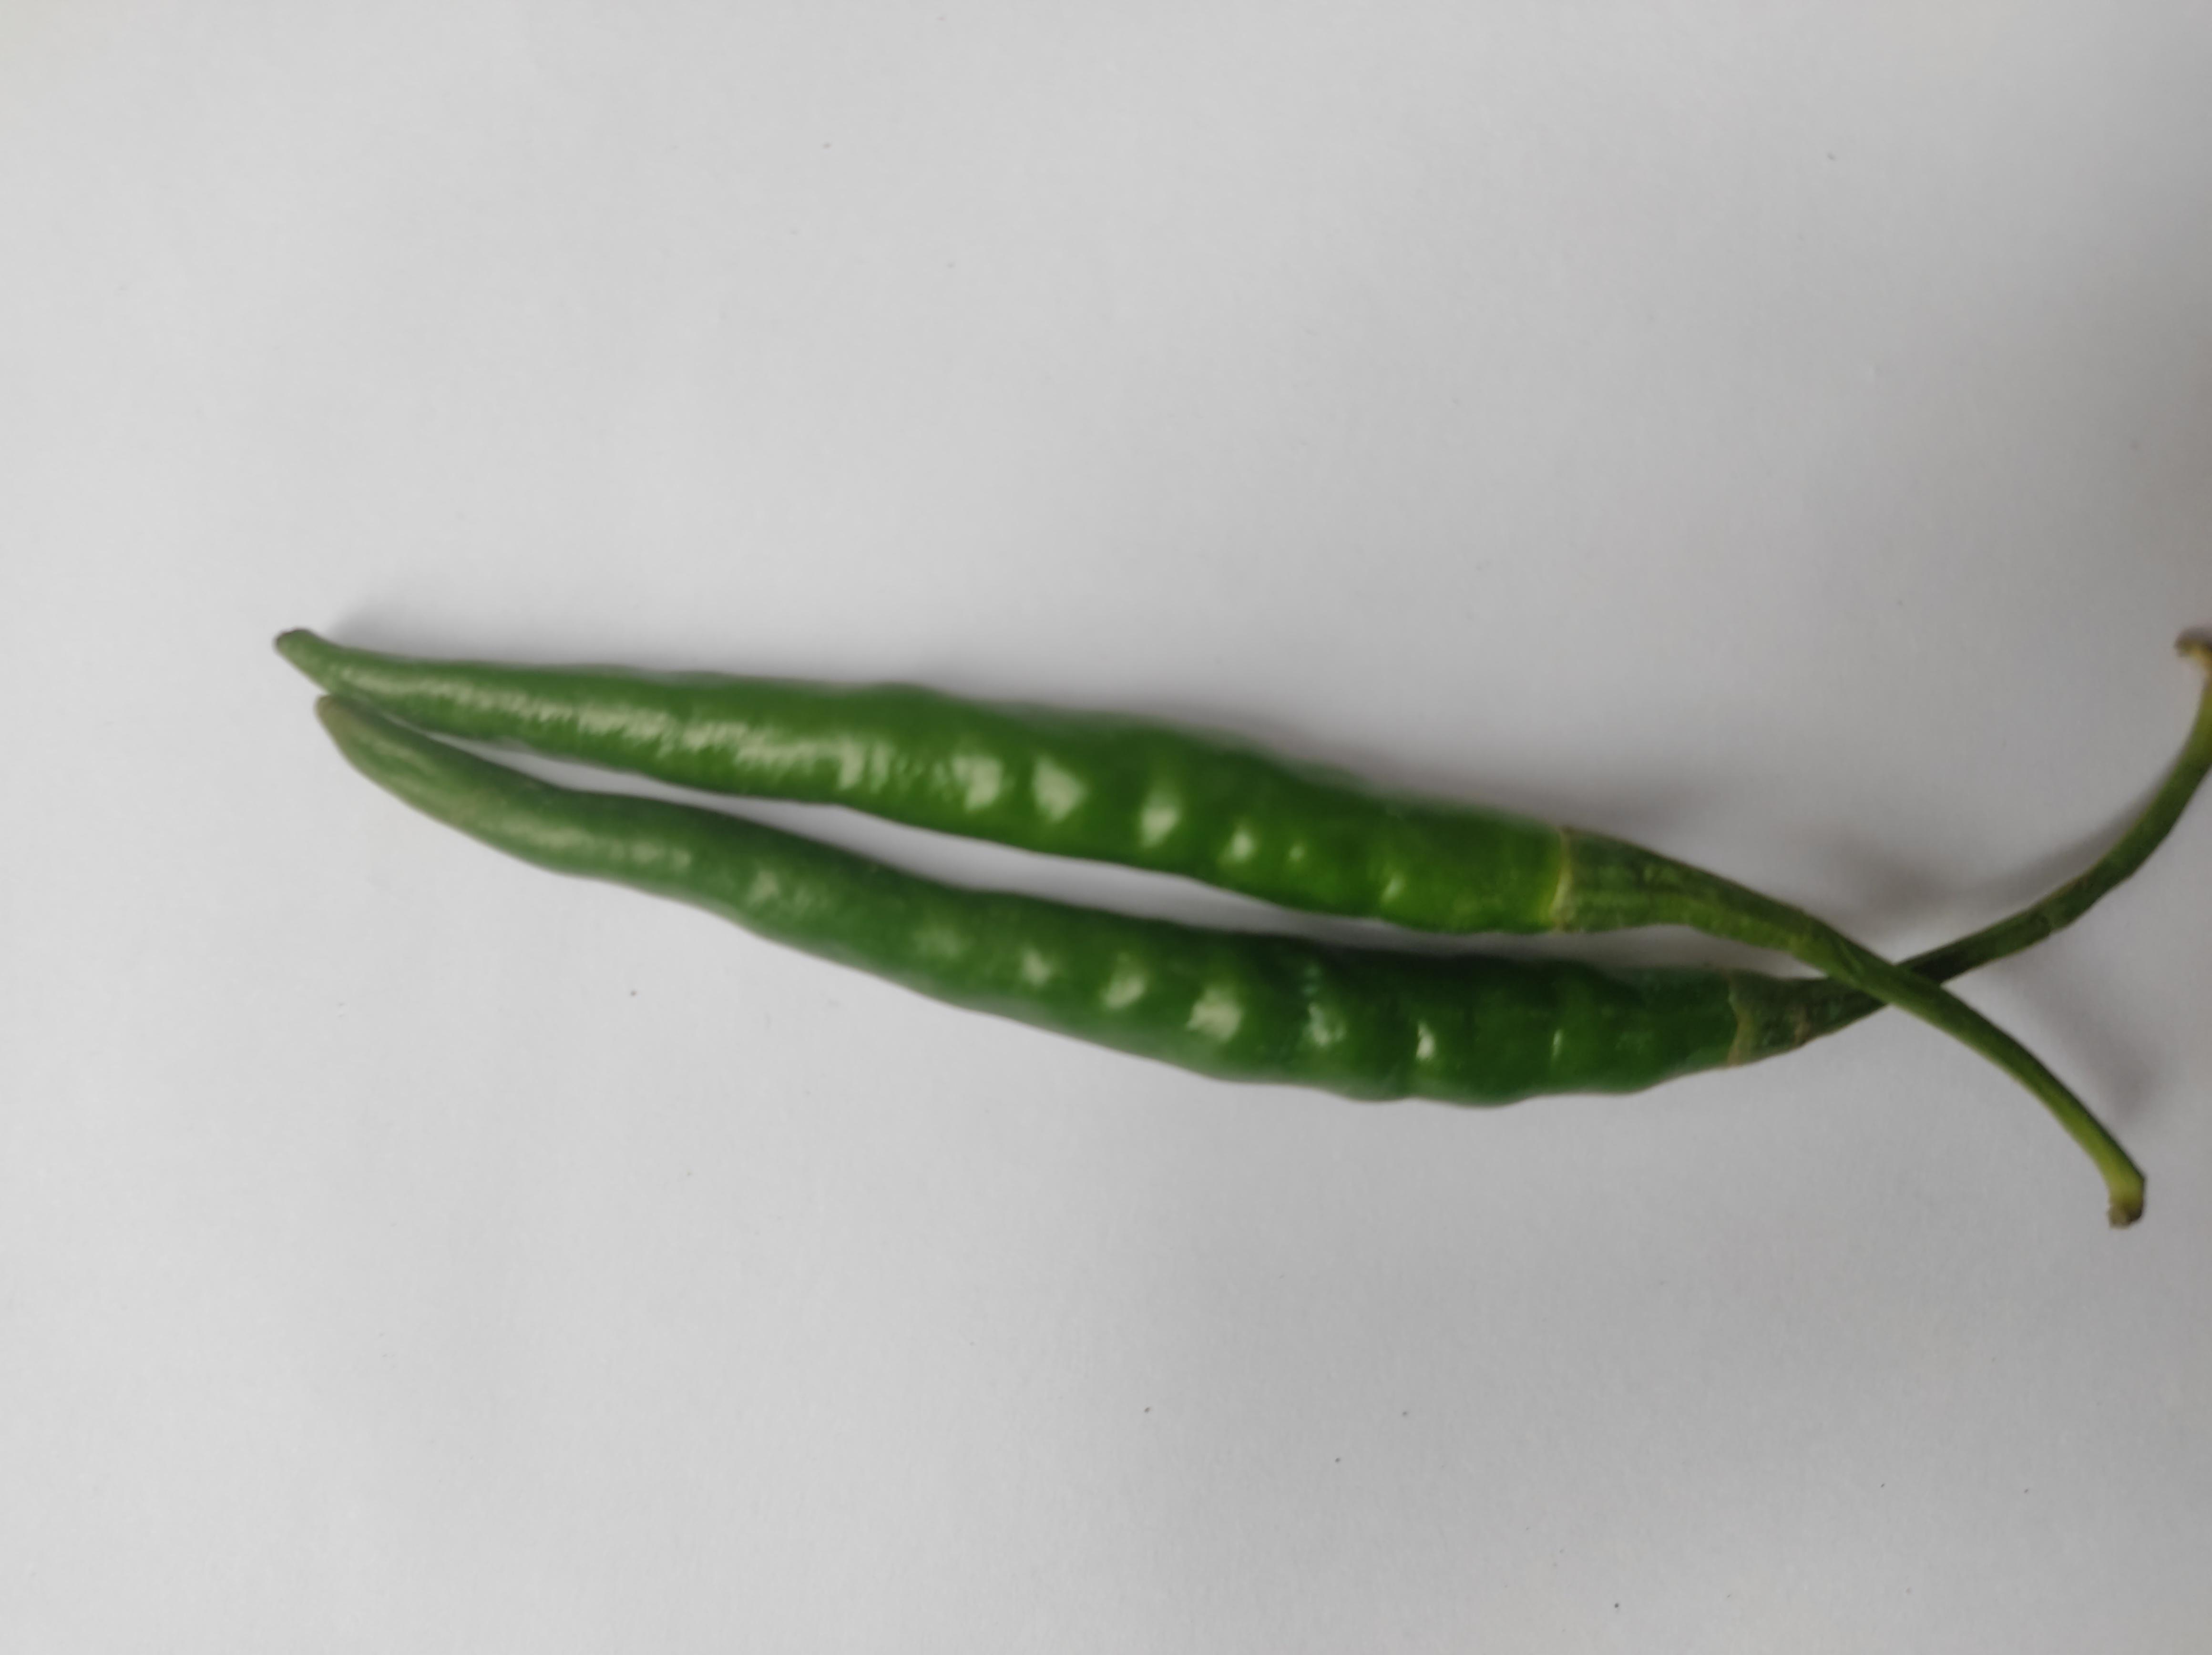
Label: Green Chili